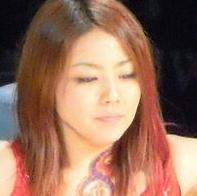
Age: 20